S6 (Munich)

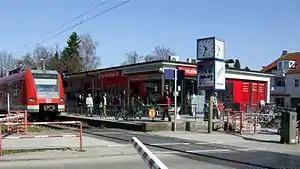
S6 service in Ottobrunn station

Line S6 is a line on the Munich S-Bahn network. It is operated by DB Regio Bayern. It runs from Tutzing station to Zorneding via Starnberg, Pasing, central Munich and Munich East.